History of Germany

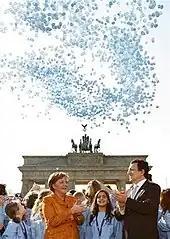
German chancellor Angela Merkel with José Barroso in 2007 promoting the Treaty of Lisbon to reform the EU

Ethnic demands for nation states upset the balance between the empires that dominated Europe, leading to World War I, which started in August 1914. Germany stood behind its ally Austria in a confrontation with Serbia, but Serbia was under the protection of Russia, which was allied to France. Germany was the leader of the Central Powers, which included Austria-Hungary, the Ottoman Empire, and later Bulgaria; arrayed against them were the Allies, consisting chiefly of Russia, France, Britain, and in 1915 Italy.